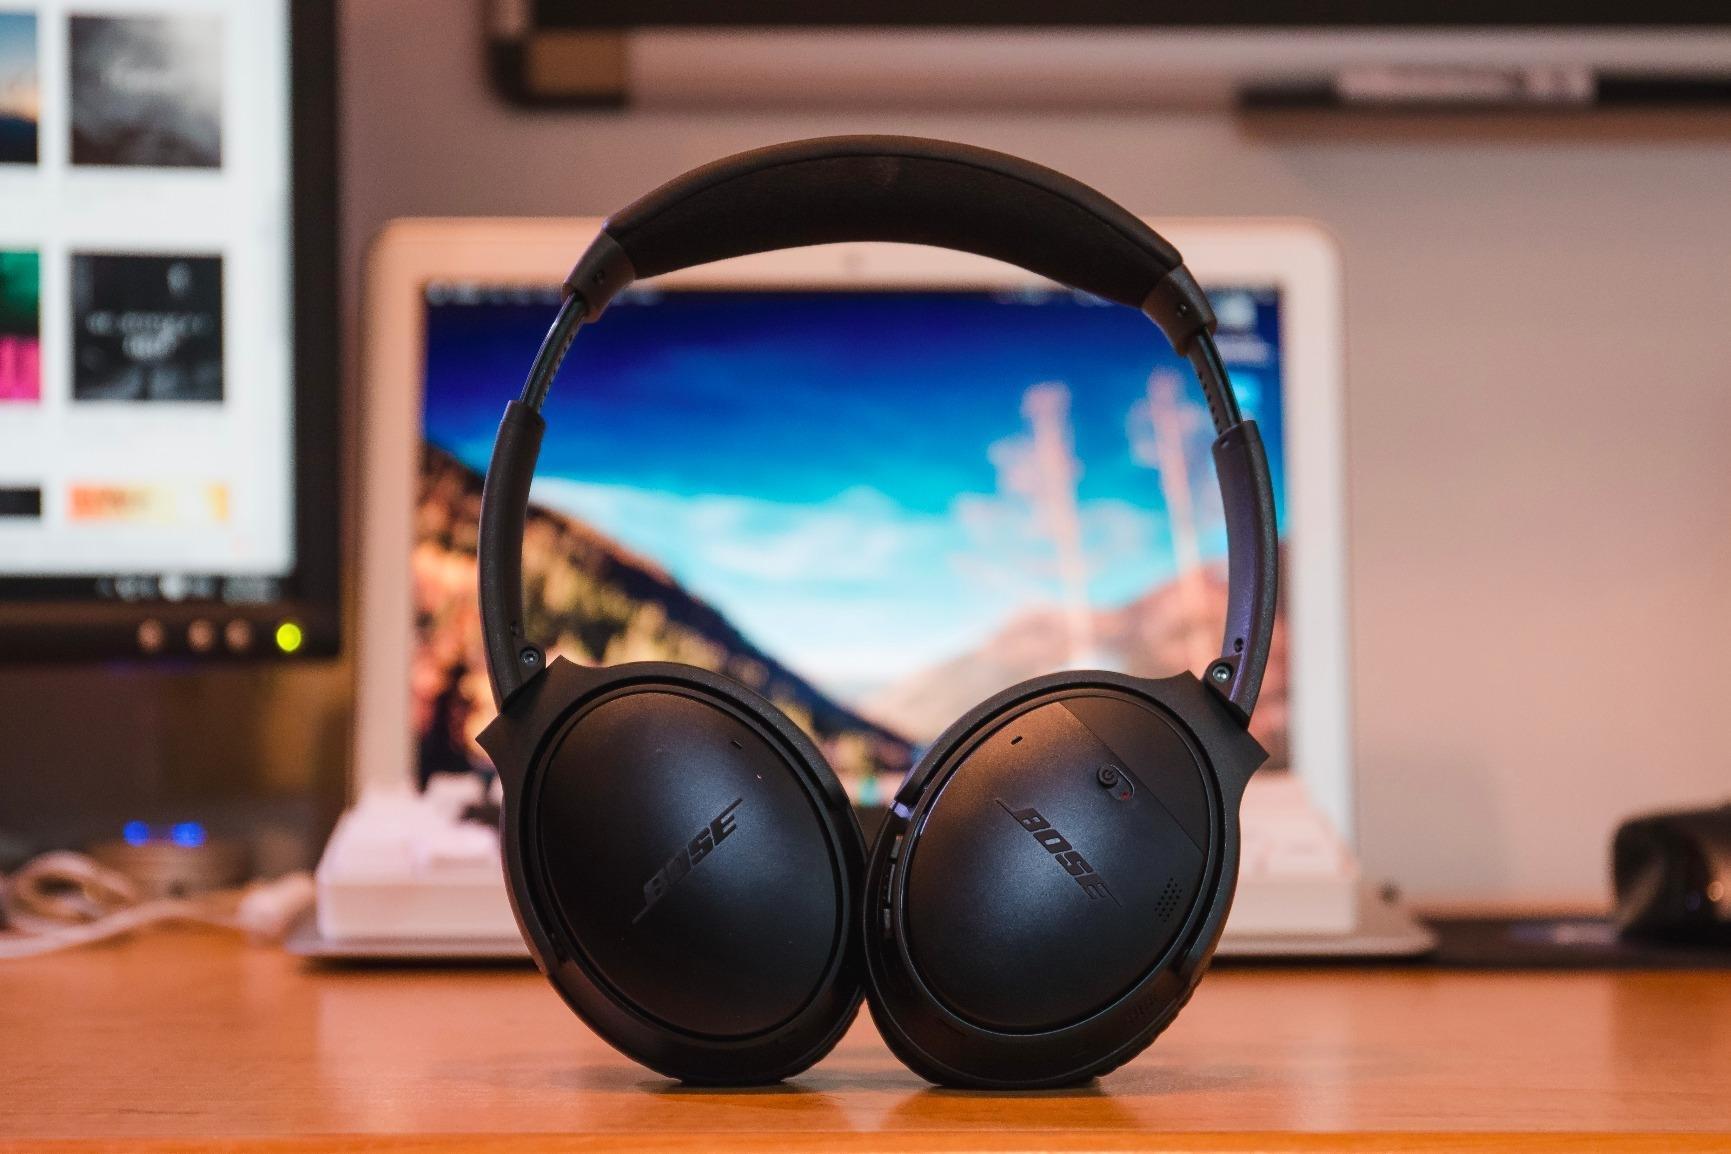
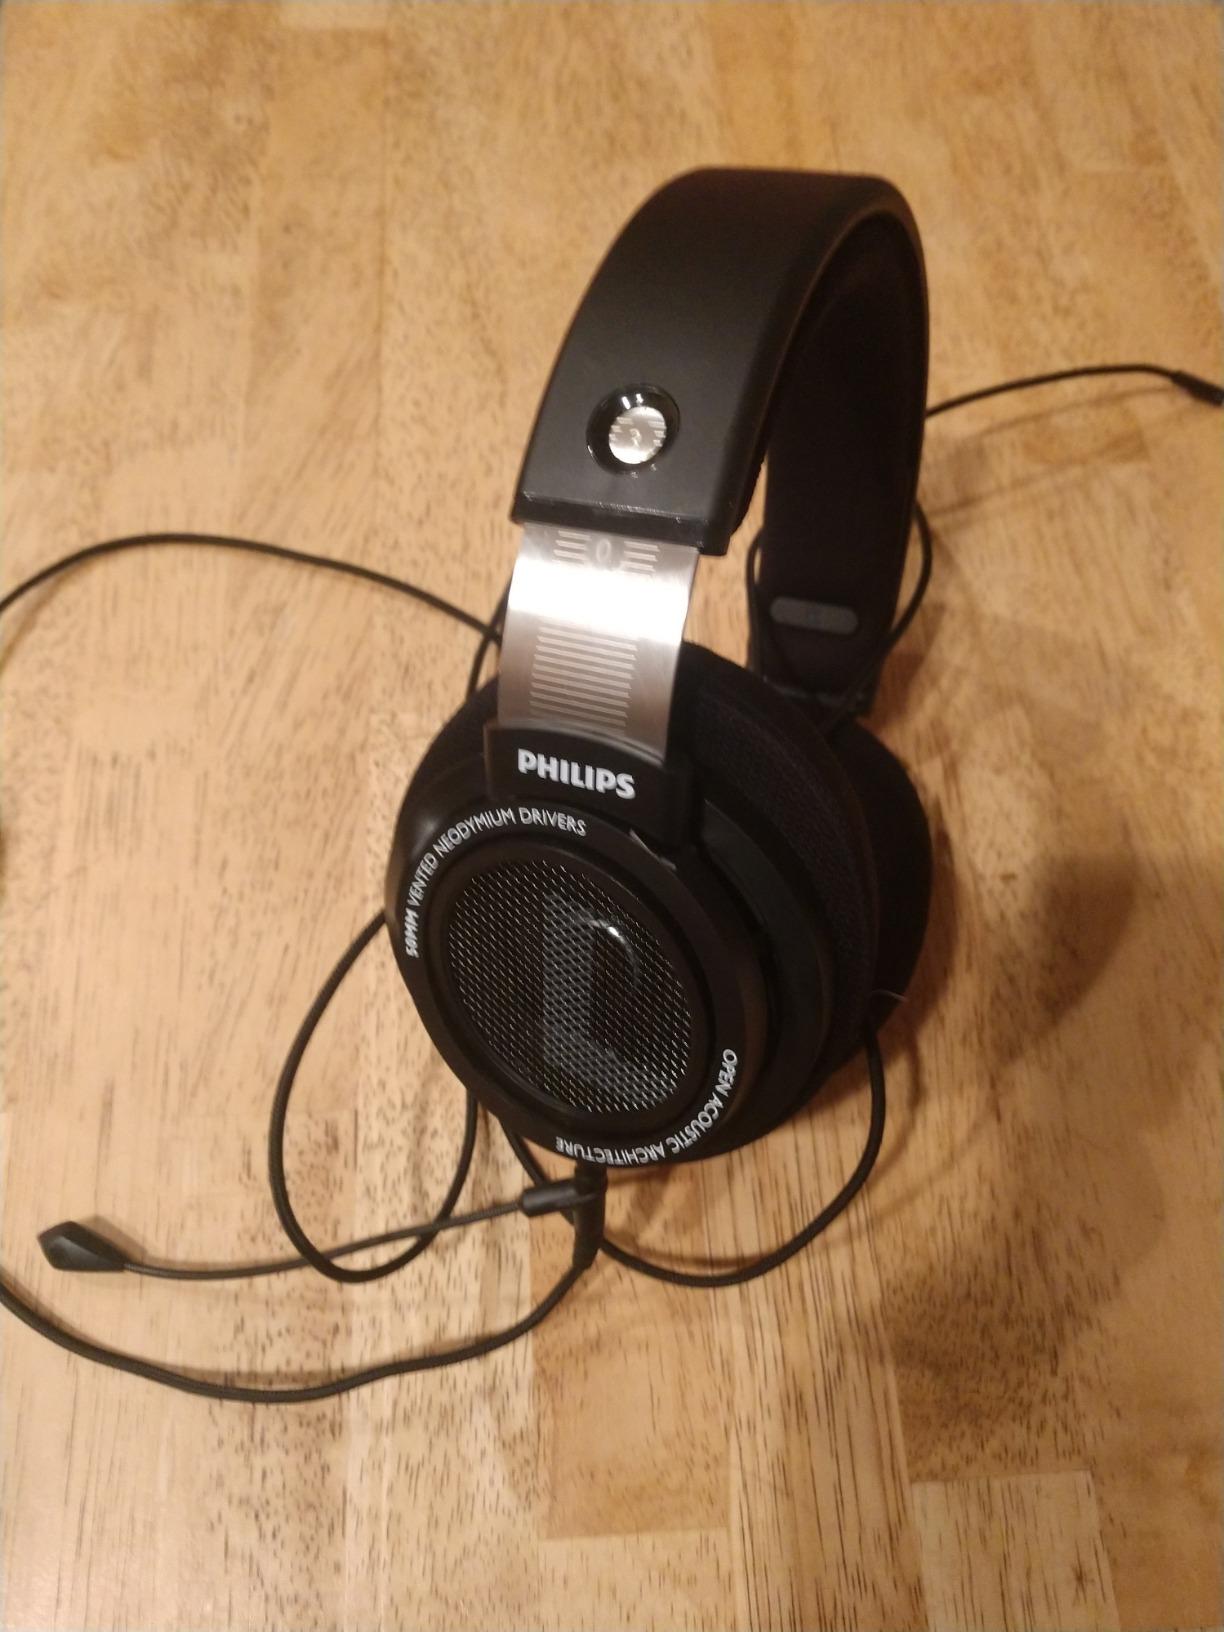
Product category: headphones
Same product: no